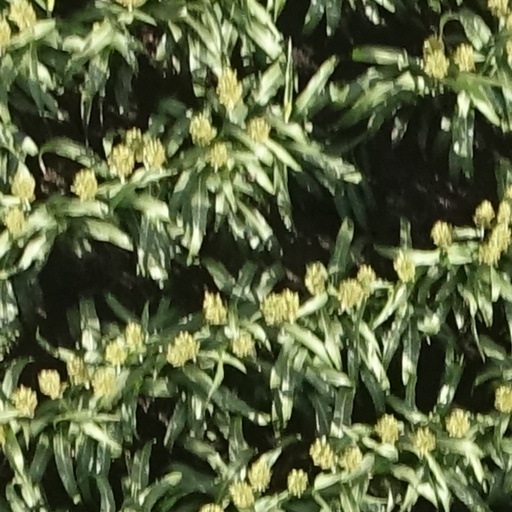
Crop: sorghum